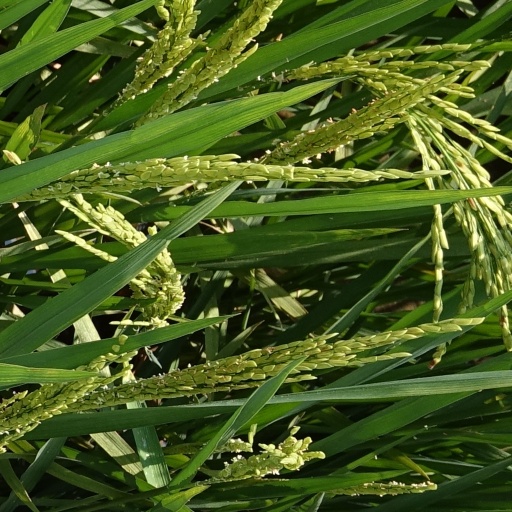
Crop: rice